Liberty Township Schoolhouse No. 2

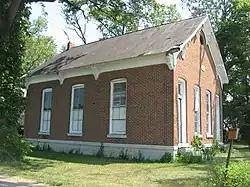
Liberty Township Schoolhouse No. 2, August 2011

Liberty Township Schoolhouse No. 2 is a historic one-room school building located in Liberty Township, Shelby County, Indiana. It was built in 1875, and is a one-story, rectangular, Italianate style brick building. It has a steep gable-front roof and features heavy scroll brackets, a scalloped frieze, and oculus vent. Also on the property is a contributing water pump. It remained in use as a school until about 1919.